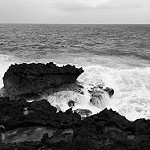
Label: B & W